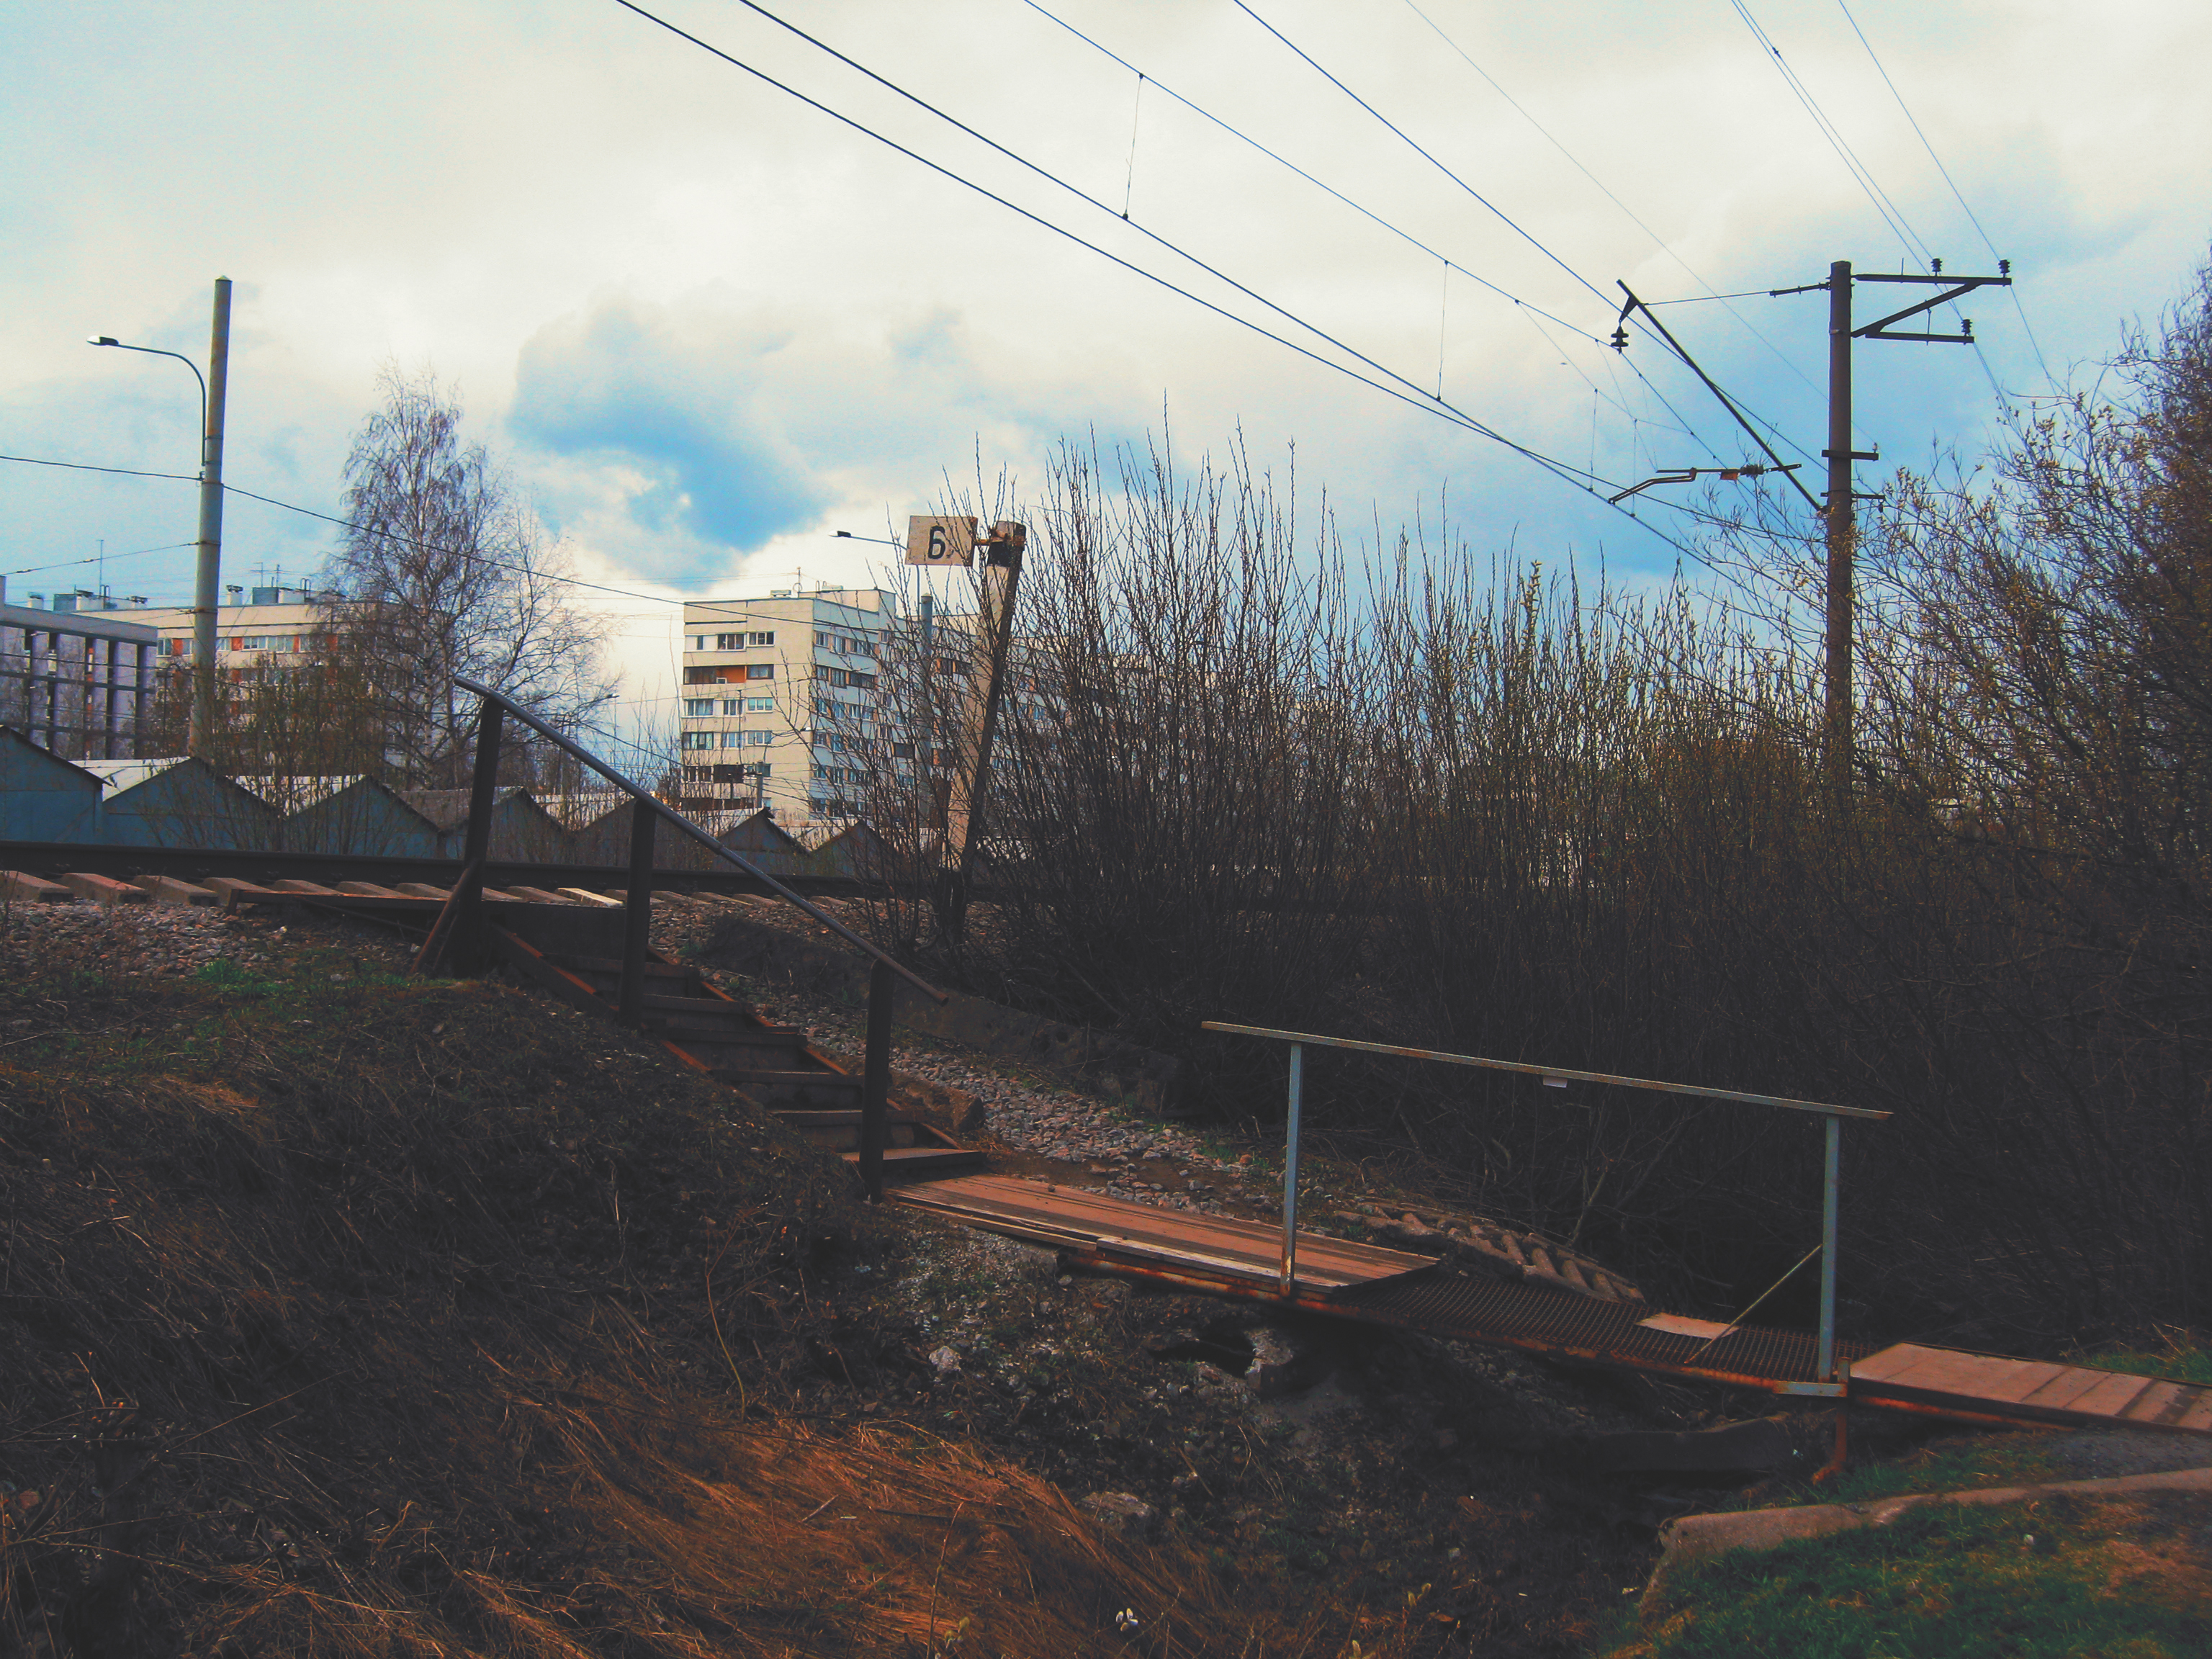
images, cloud, sky, plant, road surface, asphalt, land lot, track, building, electricity, overhead power line, slope, twig, tree, house, natural landscape, grass, street light, wood, thoroughfare, rolling, landscape, Tints and shades, road, city, horizon, railway, public utility, wire, forest, electrical supply, metal, dusk, roof, soil, cumulus, hill, winter, street, evening, suburb, freezing, lane, reflection, shadow, bench, autumn, night, yard